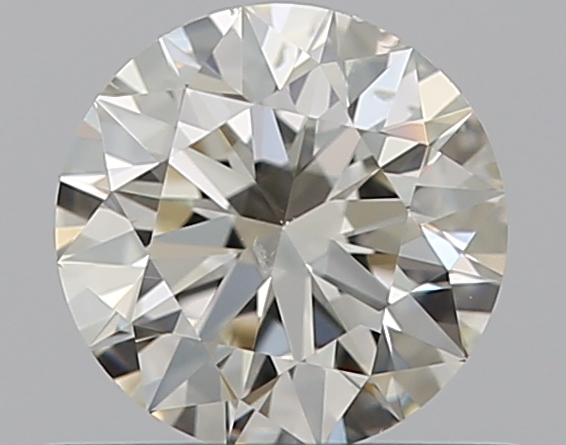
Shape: round
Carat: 0.5
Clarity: SI1
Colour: K
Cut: EX
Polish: EX
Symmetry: EX
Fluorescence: N
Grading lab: GIA
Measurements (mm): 5.08 x 5.11 x 3.14